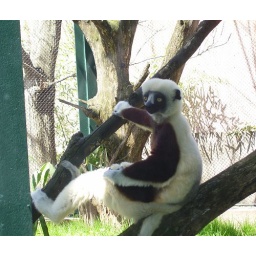
chillin' in the monkey house